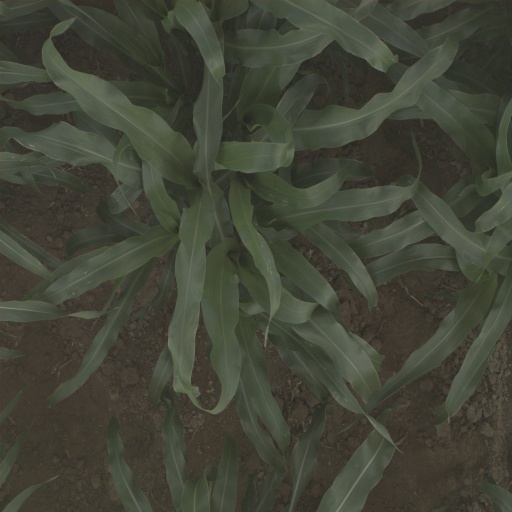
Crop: sorghum